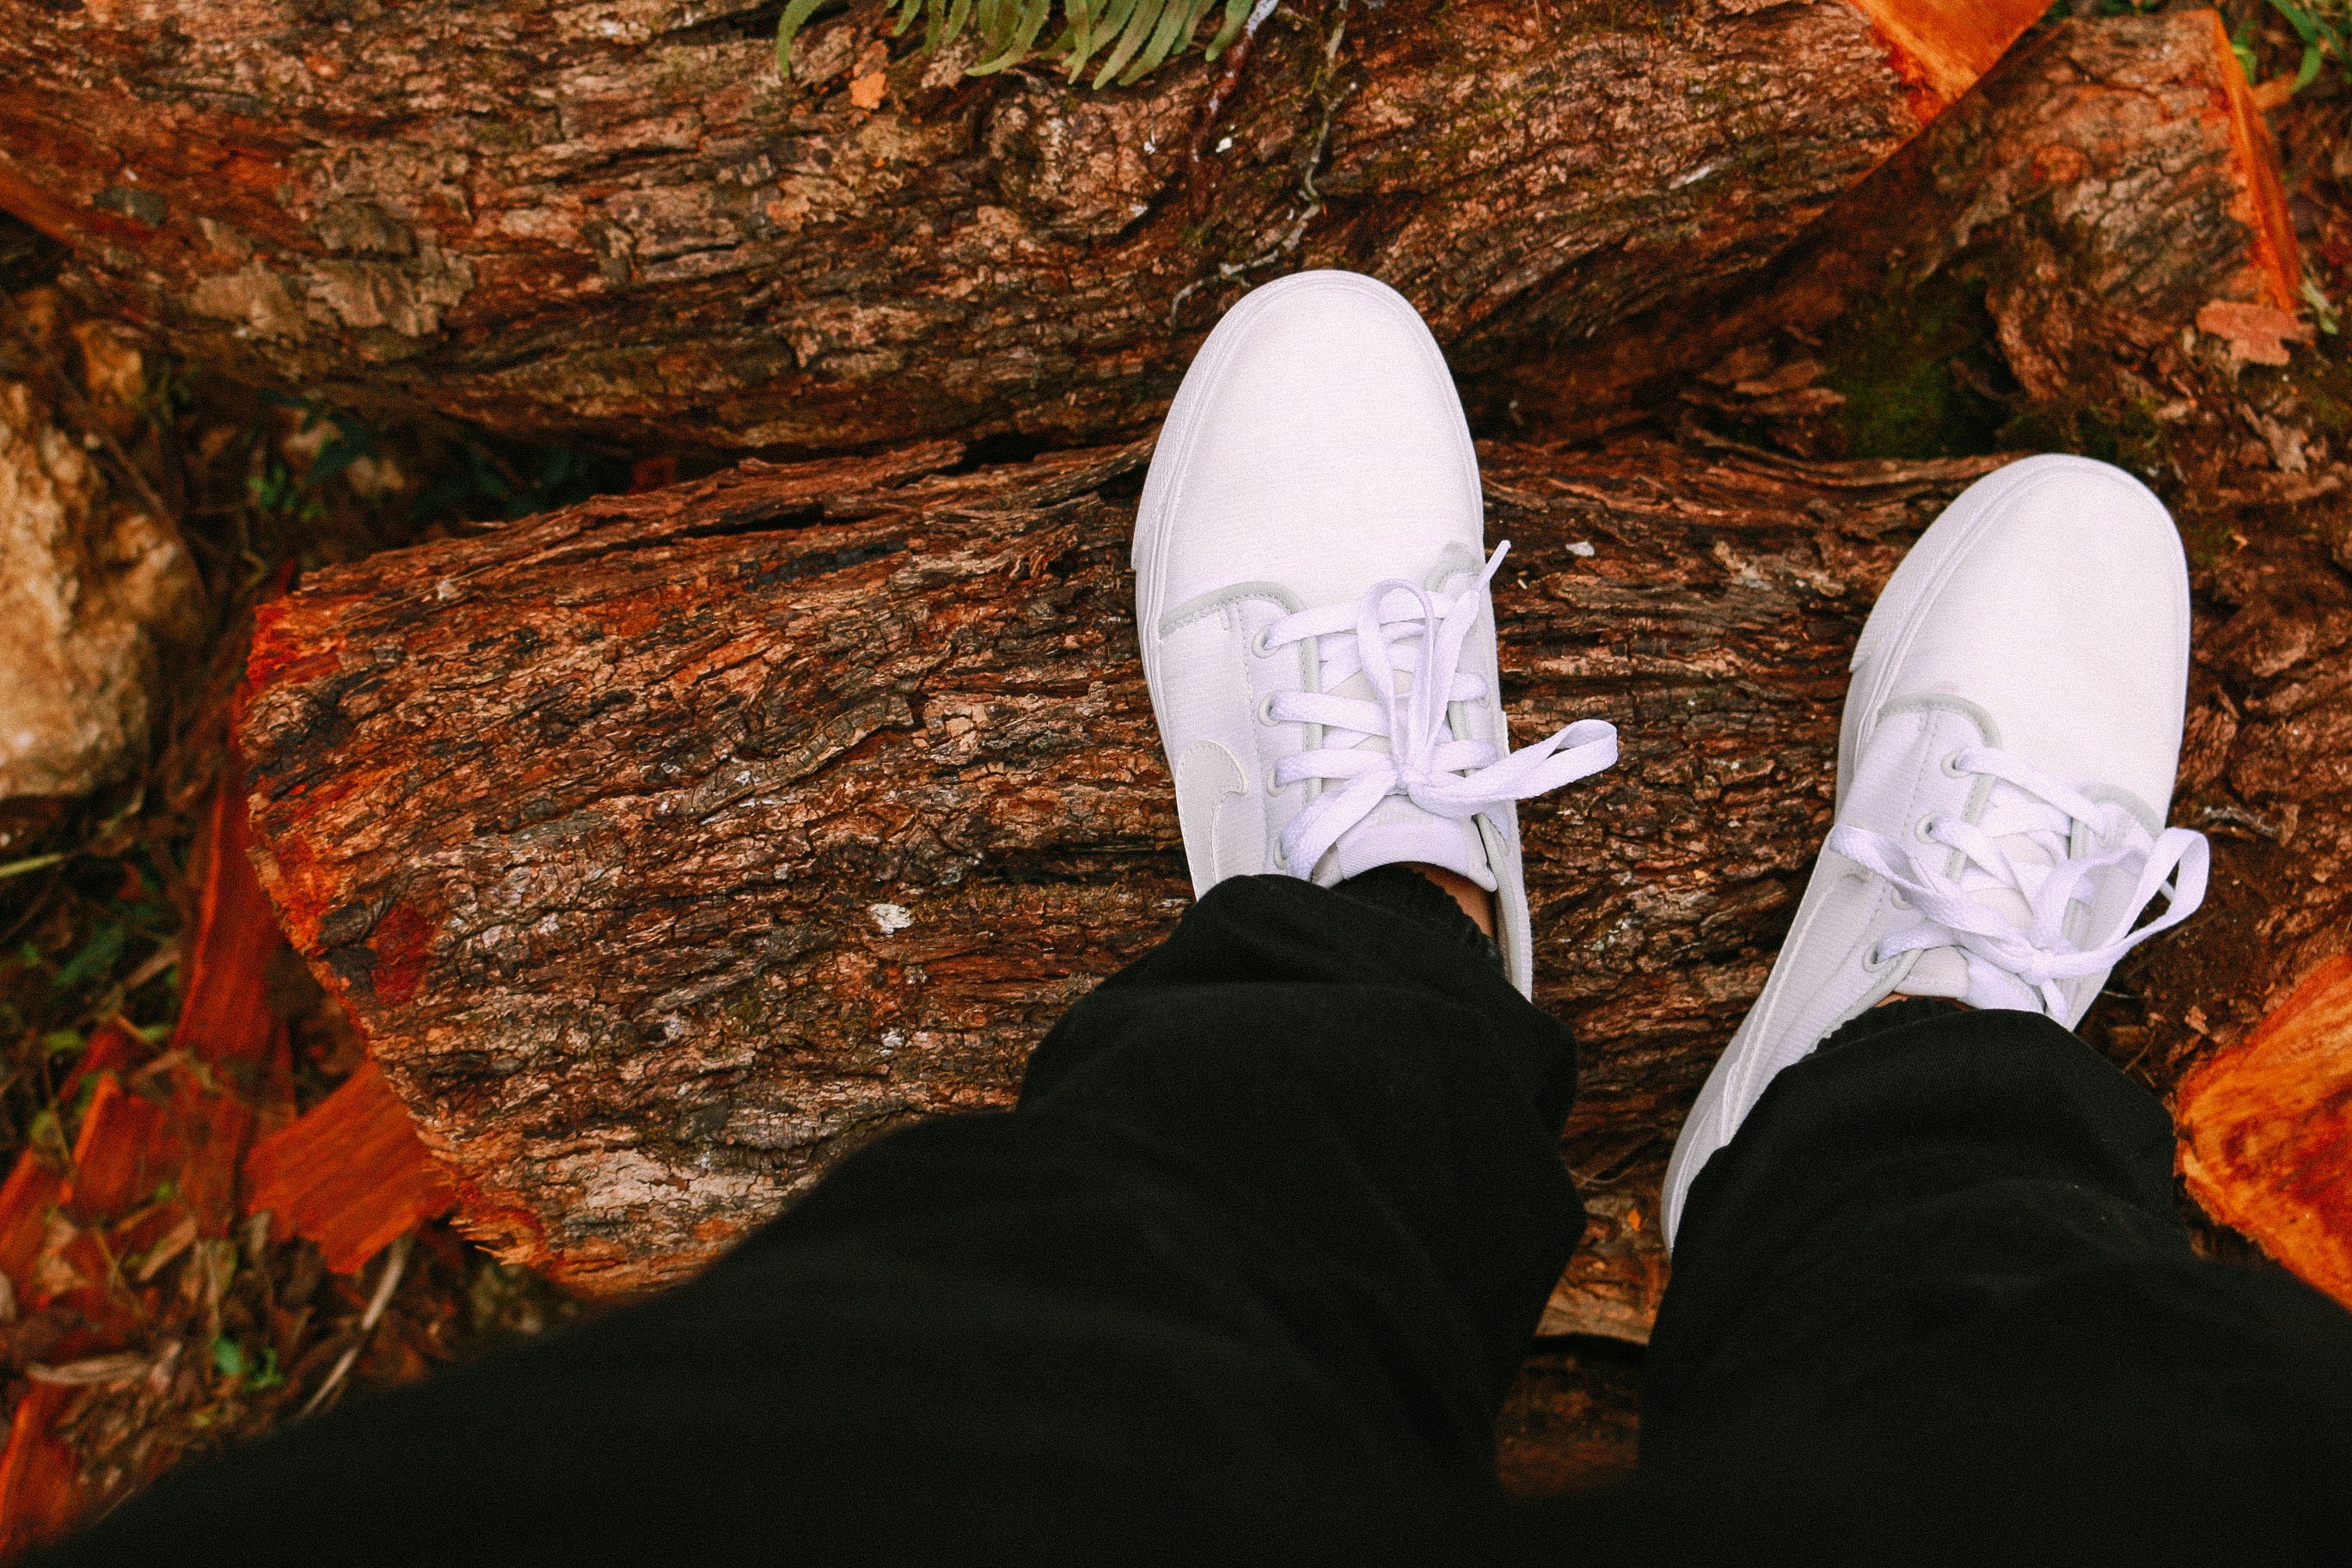
rock, white, ground, leaf, feet, trunk, bark, standing, autumn, clean, fashion, lifestyle, season, outdoors, shoes, sneakers, footwear, new, shiny